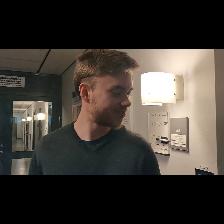
Label: Human